Edison, New Jersey

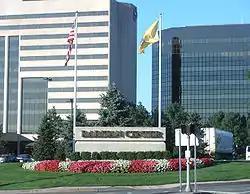
Raritan Center is a business park.

Edison has been one of the fastest-growing municipalities in New Jersey. As of the 2000 United States Census, it was the fifth most-populated municipality in the state, after the cities of Newark, Jersey City, Paterson, and Elizabeth.